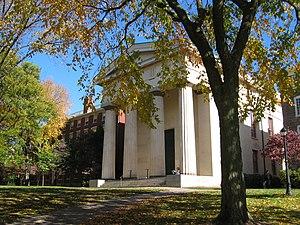
Le Rhode Island est le plus petit État des États-Unis, mais aussi l'un des plus densément peuplés. En 2010, l’État comptait 1 052 567 habitants. Son nom complet est State of Rhode Island and Providence Plantations.
L'Université Brown est une université privée américaine fondée en 1764 et située à Providence, dans l’État du Rhode Island. Elle fait partie de la Ivy League.